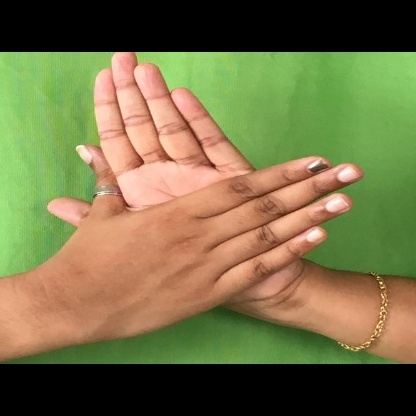
Mudra: Chakra